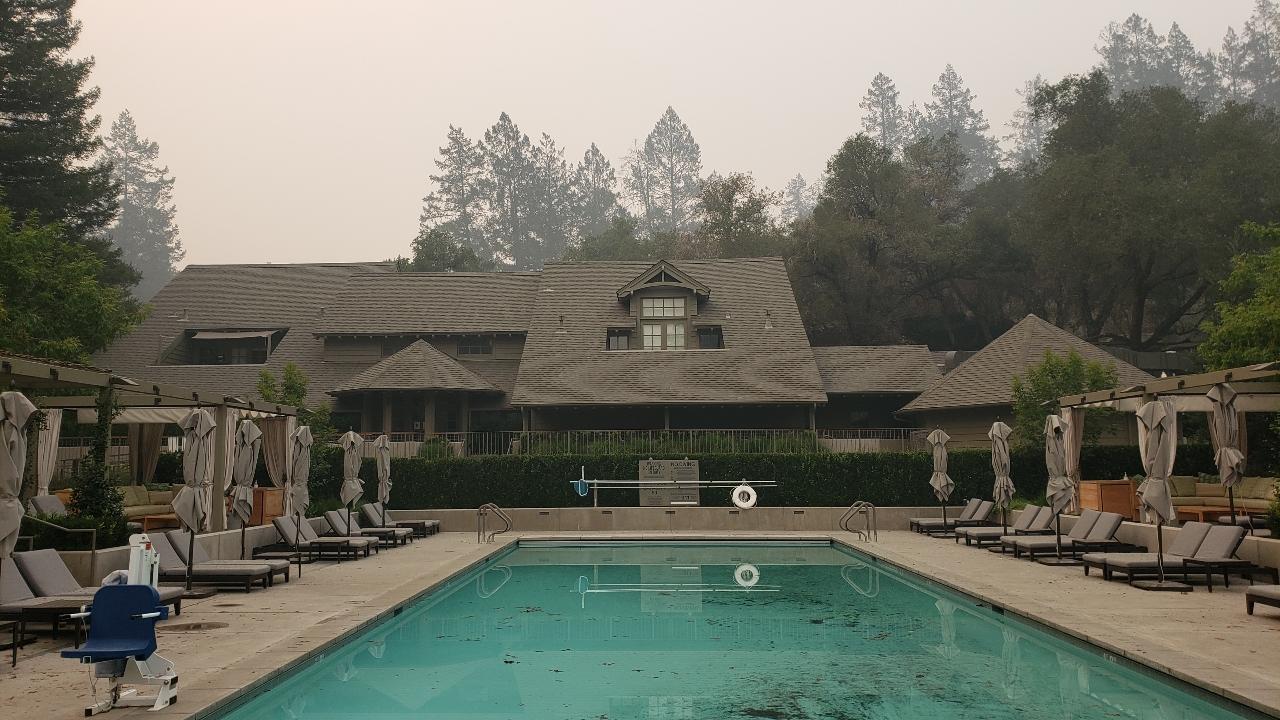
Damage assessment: no_damage